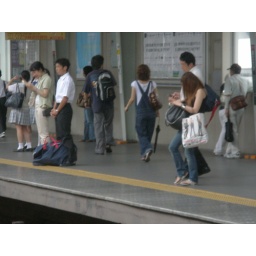
Tuesday, July 31, 2007: cute Japanese babe in the Toritsu train station.